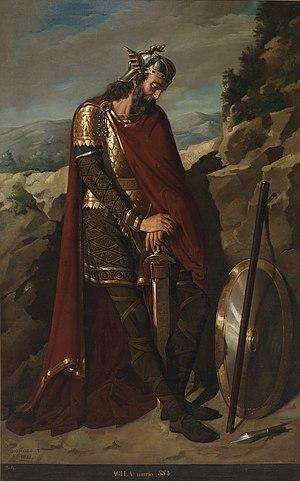
Agila Iᵉʳ est le roi wisigoth d'Hispanie et de Septimanie de 549 à 555.